Ahmed Darwish (politician)

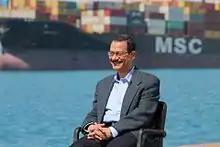
Ahmed Darwish as the chairman of the Suez Canal Economic Zone in 2017

Ahmed Darwish serves on the board of advisors in various companies including the government-affiliated Egyptian National Competitiveness Council, Banque Du Caire, Bibliotheca Alexandrina School of Business at the American University in Cairo and the investment company 138 Pyramids. Darwish was an international consultant to several companies and banks such as Microsoft and Egyptian International Petroleum Company.